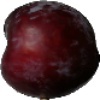
Label: Plum 1